Battle of Réunion

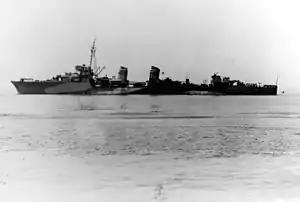
The "Léopard", pictured in 1942

Since the Battle of France in May–June 1940, the island of La Réunion had had little strategic importance and little defences as a consequence. The Compiègne Armistice had reduced the military on the island to three officers, one doctor, eleven non-commissioned officers and about 270 men, of which only 23 were professionals. The coastal artillery was out of order.